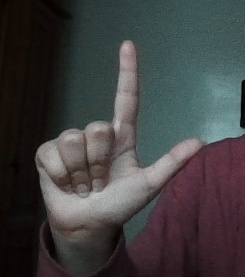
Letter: laam